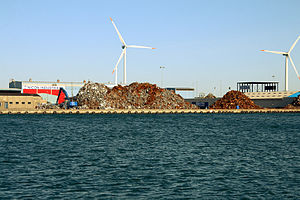
Skrot
Skrot- og afskibningsplads i Frederikshavn
Skrot eller scrap er et udtryk, som oftest bruges i forbindelse med gammelt jern- og metalaffald, som kan anvendes til recirkulering efter omsmeltning.